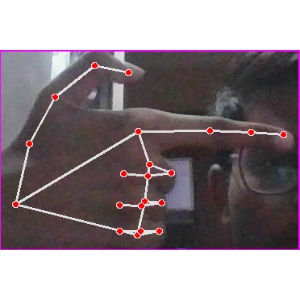
अक्षर: ब